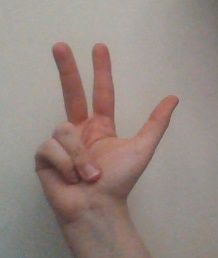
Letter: al